Blasius Mataranga

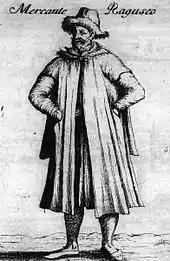
1708 depiction of a Ragusan merchant

Blasius was a member of the noble Mataranga family, which controlled territory in the coastal region between the powerful cities of Durrës and Vlorë, two of the most important urban and trade centers in medieval Albania. The Mataranga family had been established in the region since at least the early 14th century, maintaining influence through shifting political dynamics. The identity of his parents remains unknown, and little is recorded about his early life. Under Blasius Mataranga, the Mataranga family flourished, reaching the peak of its prosperity. This is demonstrated by Blasius's establishment of an independent principality between 1358 and 1367.